David Cronenberg filmography

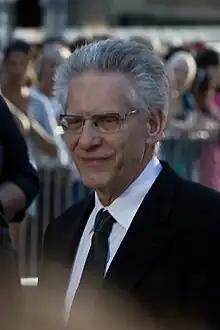
David Cronenberg at the Cannes Film Festival in 2011

David Cronenberg is a Canadian film director, screenwriter, and actor. He is known as a principal originator of the genre commonly known as body horror, with his films exploring visceral bodily transformation, infectious diseases, and the intertwining of the psychological, physical, and technological. Cronenberg is best known for exploring these themes through sci-fi horror films such as "Shivers" (1975), "Scanners" (1981), "Videodrome" (1983) and "The Fly" (1986), though he has also directed dramas, psychological thrillers and gangster films.